Caborca

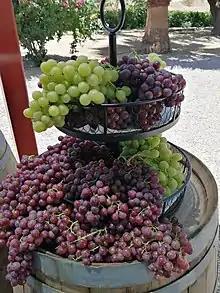
Agrotourism route

Popular Festivals: In the same way, the Caborquenses commemorate the national holidays of the month of September, very much in the Sonoran style.